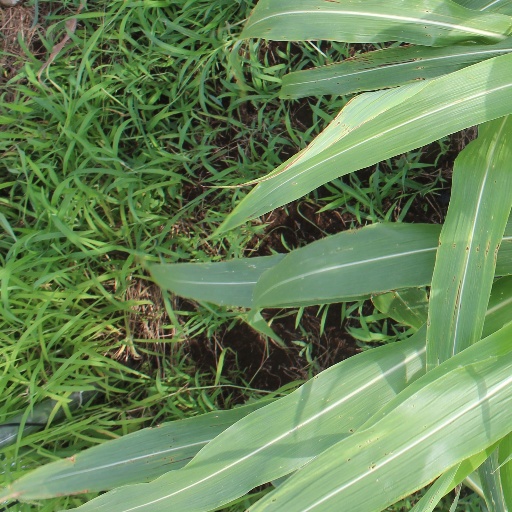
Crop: sorghum